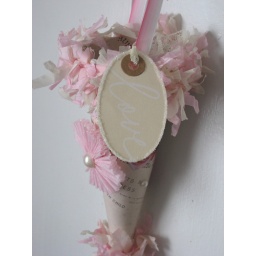
Closeup of the tag. I used a white rub on and clear glass glitter around the edges.